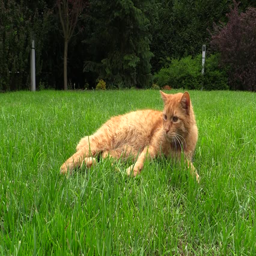
cute cat playing with the hand of its owner